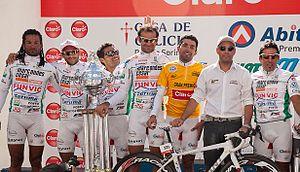
Équipe cycliste brésilienne Funvic-Pindamonhangaba dans le Tour de l'Uruguay 2012
L'équipe cycliste Funvic-São José dos Campos est une équipe cycliste brésilienne créée en 2010. Elle fait partie des équipes continentales professionnelles en 2016 et 2017.